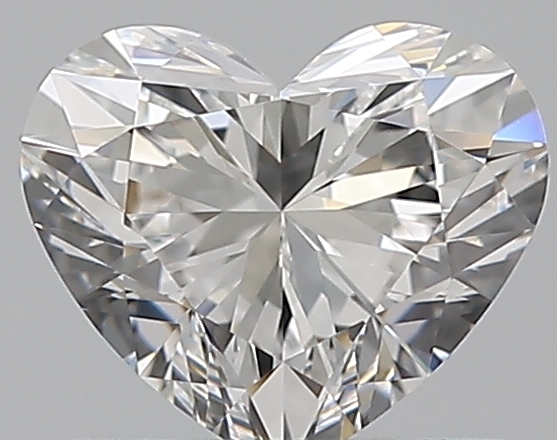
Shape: heart
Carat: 0.7
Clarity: VVS1
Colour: E
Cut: EX
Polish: EX
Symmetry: EX
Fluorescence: F
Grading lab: GIA
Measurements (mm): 5.36 x 6.34 x 3.59